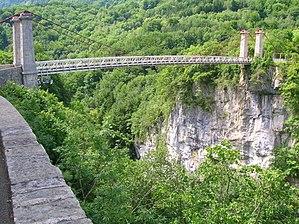
Le pont de l'Abîme sur le Chéran entre Cusy et Gruffy (Haute-Savoie)
Cette liste de ponts de France présente une liste de ponts remarquables de France, tant par leurs caractéristiques dimensionnelles, que par leur intérêt architectural ou historique.
Cassandre est une série télévisée française créée par Mathieu Masmondet et Bruno Lecigne, dont le premier épisode a été diffusé le 28 novembre 2015 sur France 3.
Le pont de l'Abîme est un pont suspendu dans le département de la Haute-Savoie, dans le sud-est de la France. D'une portée de 74,80 mètres, cet ouvrage d'art permet à la route départementale reliant directement les communes de Cusy et Gruffy de franchir le Chéran à une hauteur de 96 mètres. Il permet surtout d'éviter un détour de près de 8 kilomètres par l'amont de la rivière. La circulation automobile ne peut s'y effectuer que de manière alternée en raison de sa largeur restreinte qui ne permet pas le passage des véhicules à gros gabarit.
L'Albanais, ou pays de l'Albanais, est une petite région de la Savoie située entre le lac du Bourget et le lac d'Annecy, aux portes du parc naturel régional des Bauges. Sa principale agglomération est Rumilly.